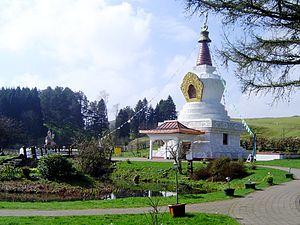
Le monastère Kagyupa Samye Ling, fondé en 1967 par Chögyam Trungpa Rinpoché et Akong Rinpoché en Écosse, fut le premier centre de pratique du bouddhisme tibétain en Occident. Il est situé à Eskdalemuir, près de Langholm.